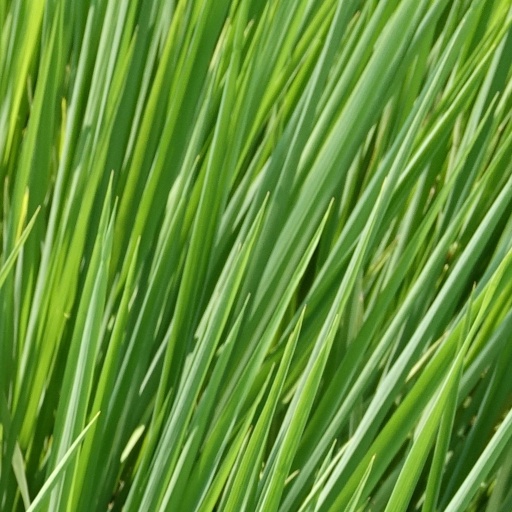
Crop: rice